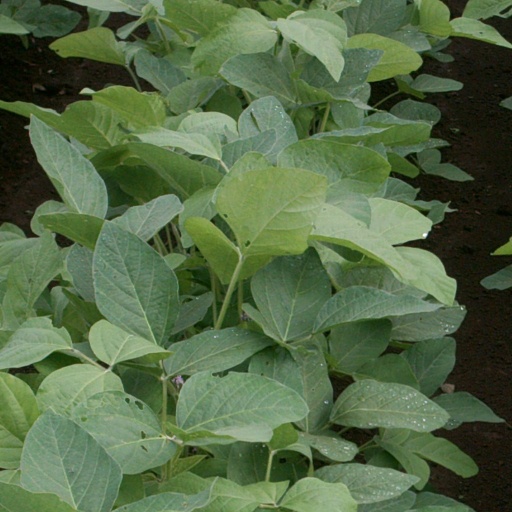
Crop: soybean